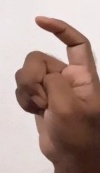
ASL sign: X